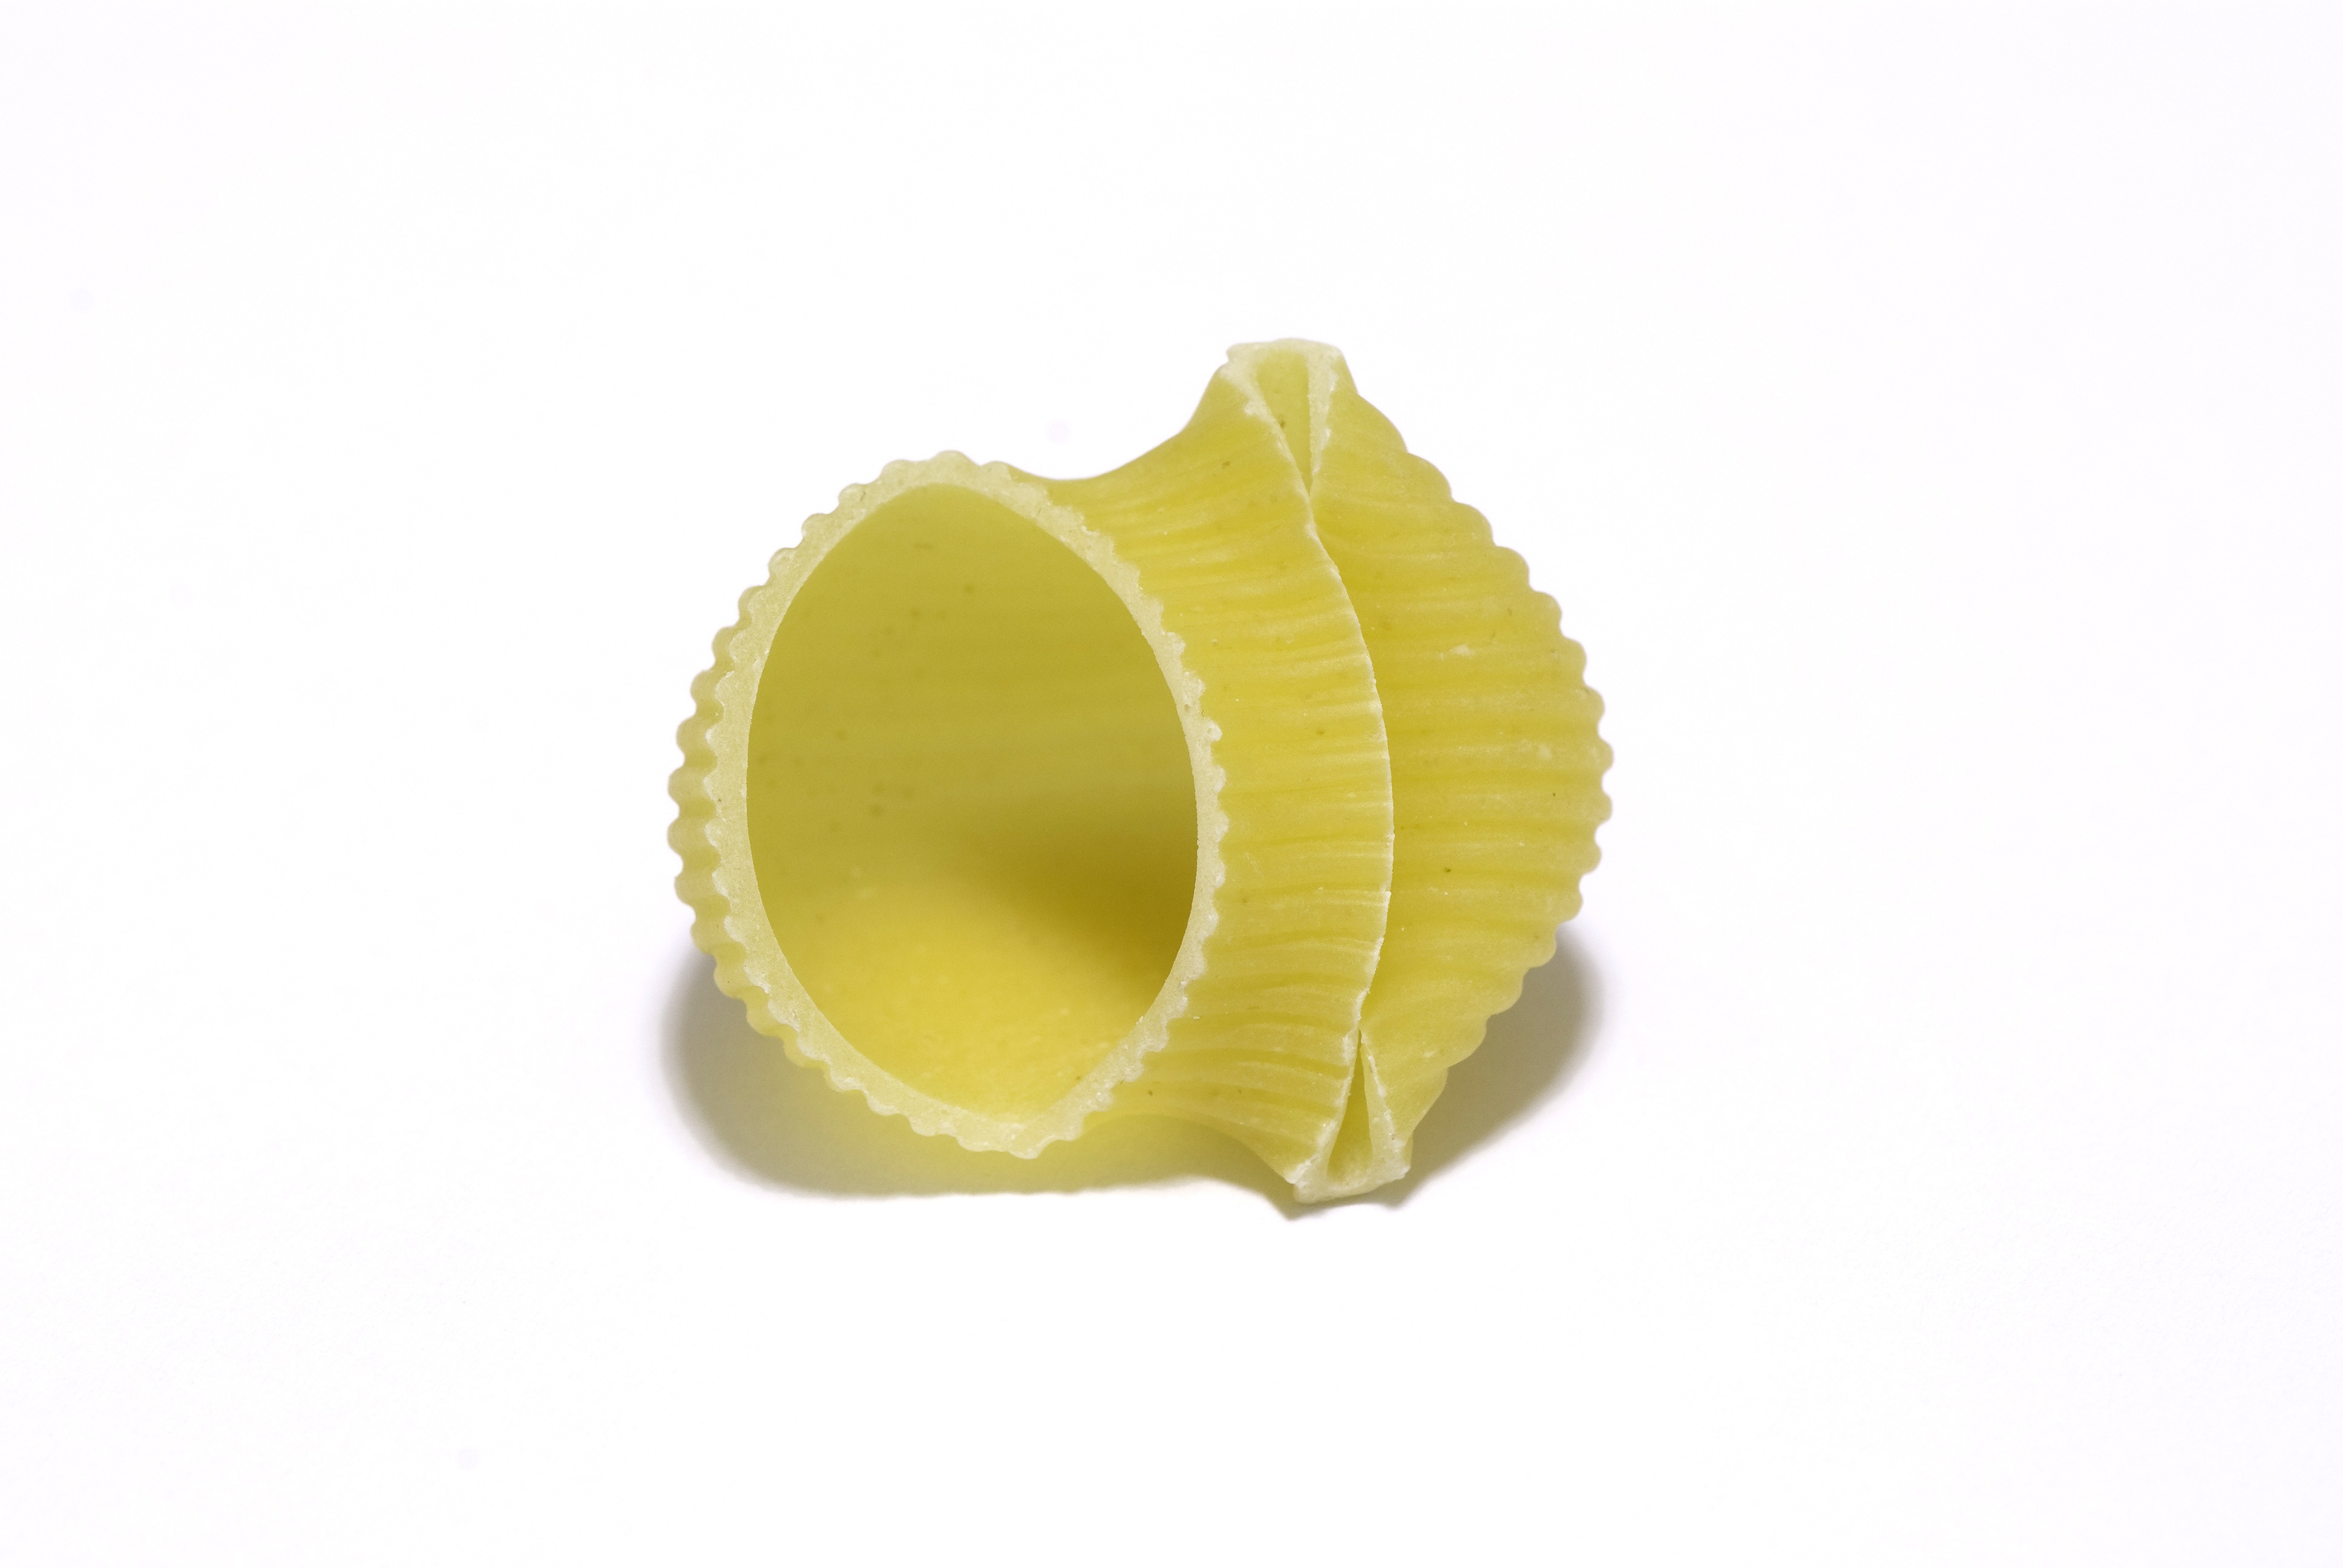
hand, plant, fruit, leaf, food, produce, yellow, pasta, noodles, citrus, flowering plant, land plant